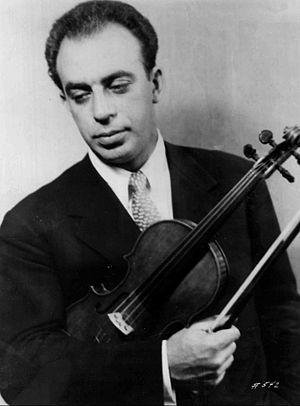
Berl Senofsky, né le 19 avril 1926 à Philadelphie et mort le 21 juin 2002 à Baltimore, est un violoniste classique américain.